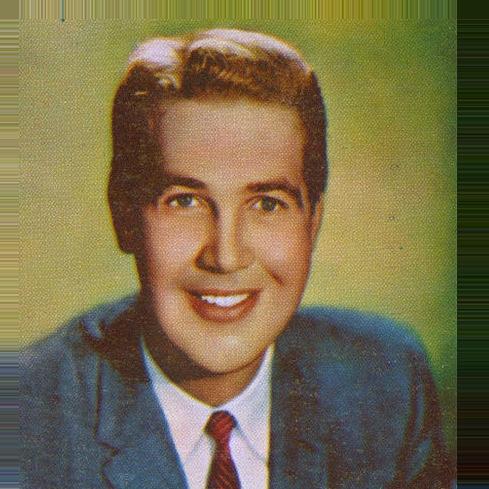
Age: 29